Laura Netzel

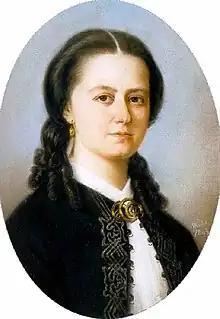
Laura Netzel

Laura Constance Netzel ( Pistolekors; pseudonym, N Lago; 1 March 1839 — 10 February 1927) was a Finnish-born Swedish composer, pianist, conductor and concert organizer who sometimes used the pseudonym N. Lago. She was born in Rantasalmi, Finland, and was proud of her Finnish heritage throughout her life, even though she was just one year old when she moved permanently to Stockholm. Netzel studied piano with Mauritz Gisiko and Anton Door, voice with Julius Günther and composition with Wilhelm Heinze in Stockholm and Charles-Marie Widor in France.